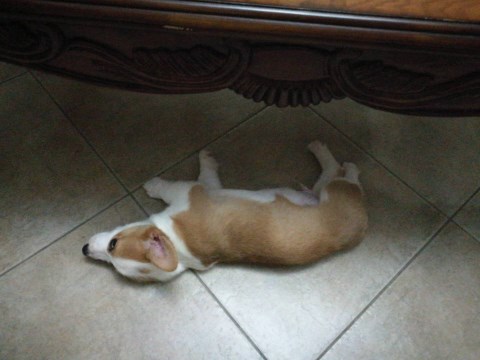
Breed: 2909-n000116-Cardigan